Bad Rotenfels

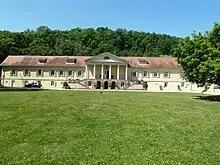
The Rotenfels Castle, which today serves as a private academy and Fine Arts school

In the late 18th century, porcelain plates and bottles from China became outrageously popular among the European elite, and diligent efforts were made in Europe to duplicate the technology. Rotenfels turned out to have a suitable clay deposit in its vicinity for porcelain making, and in 1793, several Protestant “stonecrafters” from the French province of Alsace relocated to Rotenfels and established a small stoneware (porcelain) factory on the old Rotenfels smelter factory now owned by the Countess Luise Karoline. By the end of the 18th century, they were generating annual gross proceeds of some 6,400 guilders in their business – enough for the Countess to take notice and to decide to take over the industry into her own manufacturing operations. The Margrave granted a 5-year monopoly to the business and, with 4,000 guilders, the Countess set up her operations. The new facility was up and in operation by 1803. Production was similar to the English "Wedgewood" stoneware and bore the embossed Hochberg family coat of arms as its logo.